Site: brandenburg
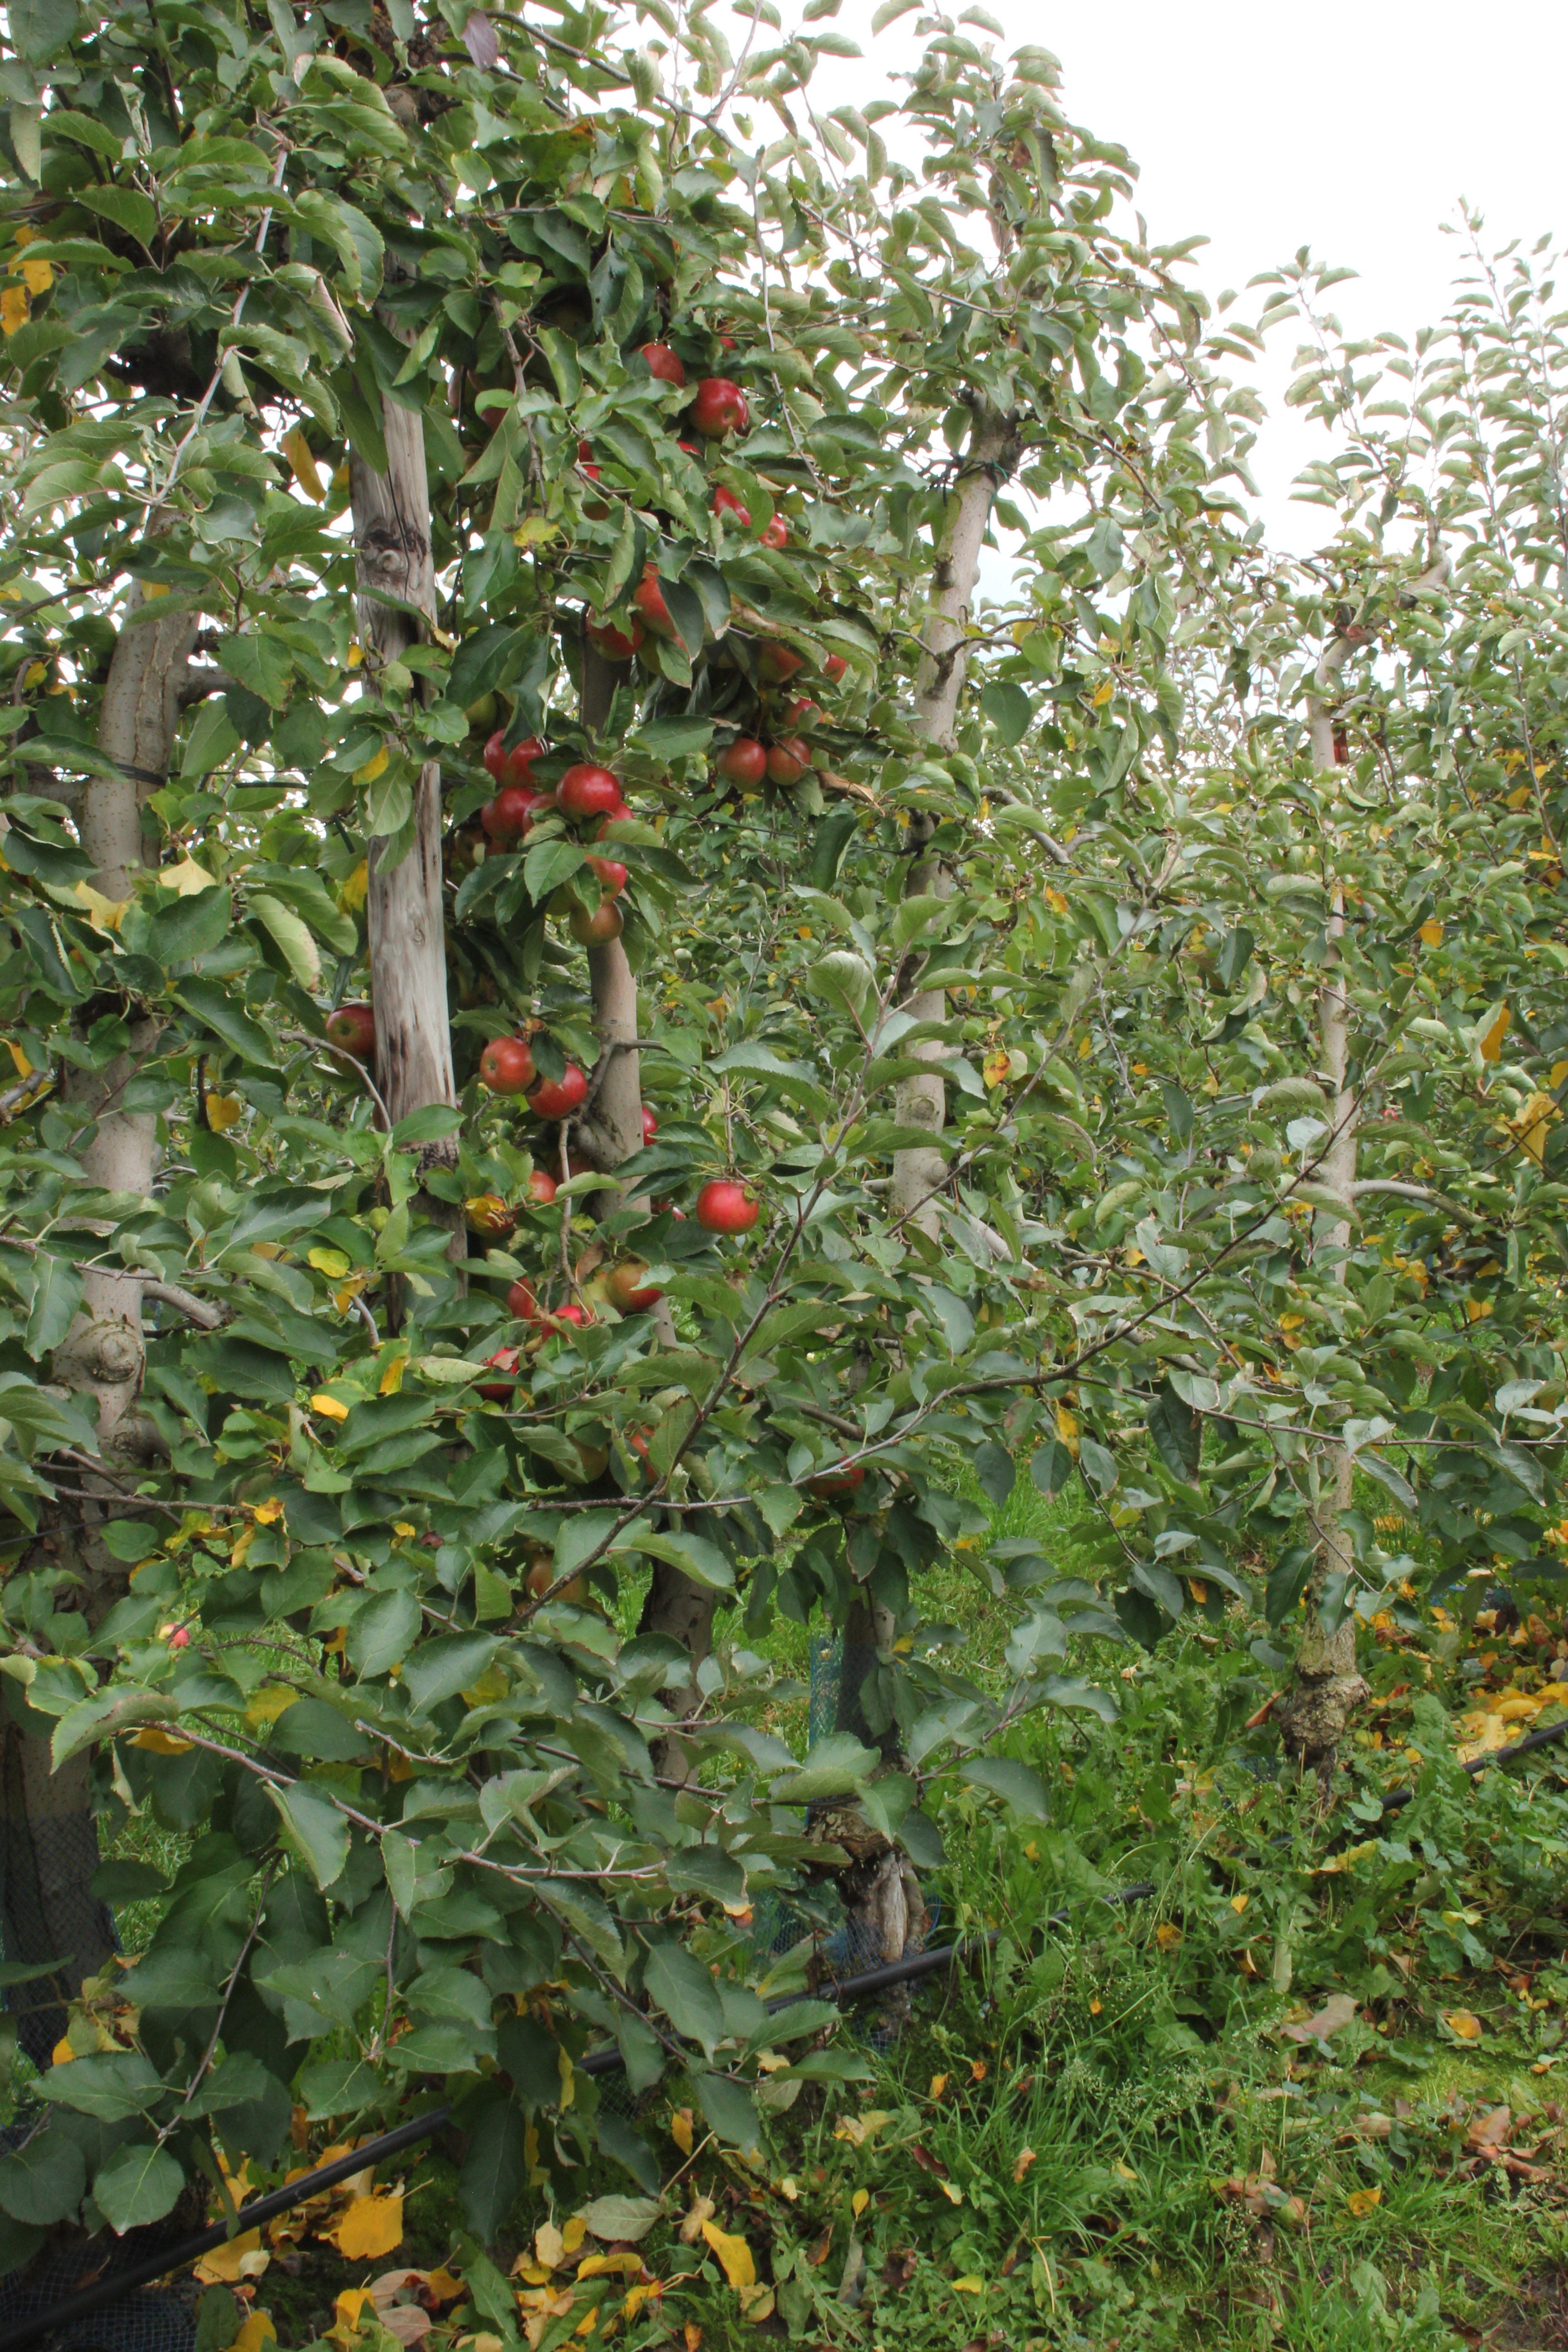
Growth stage (BBCH 91): Senescence, beginning of dormancy